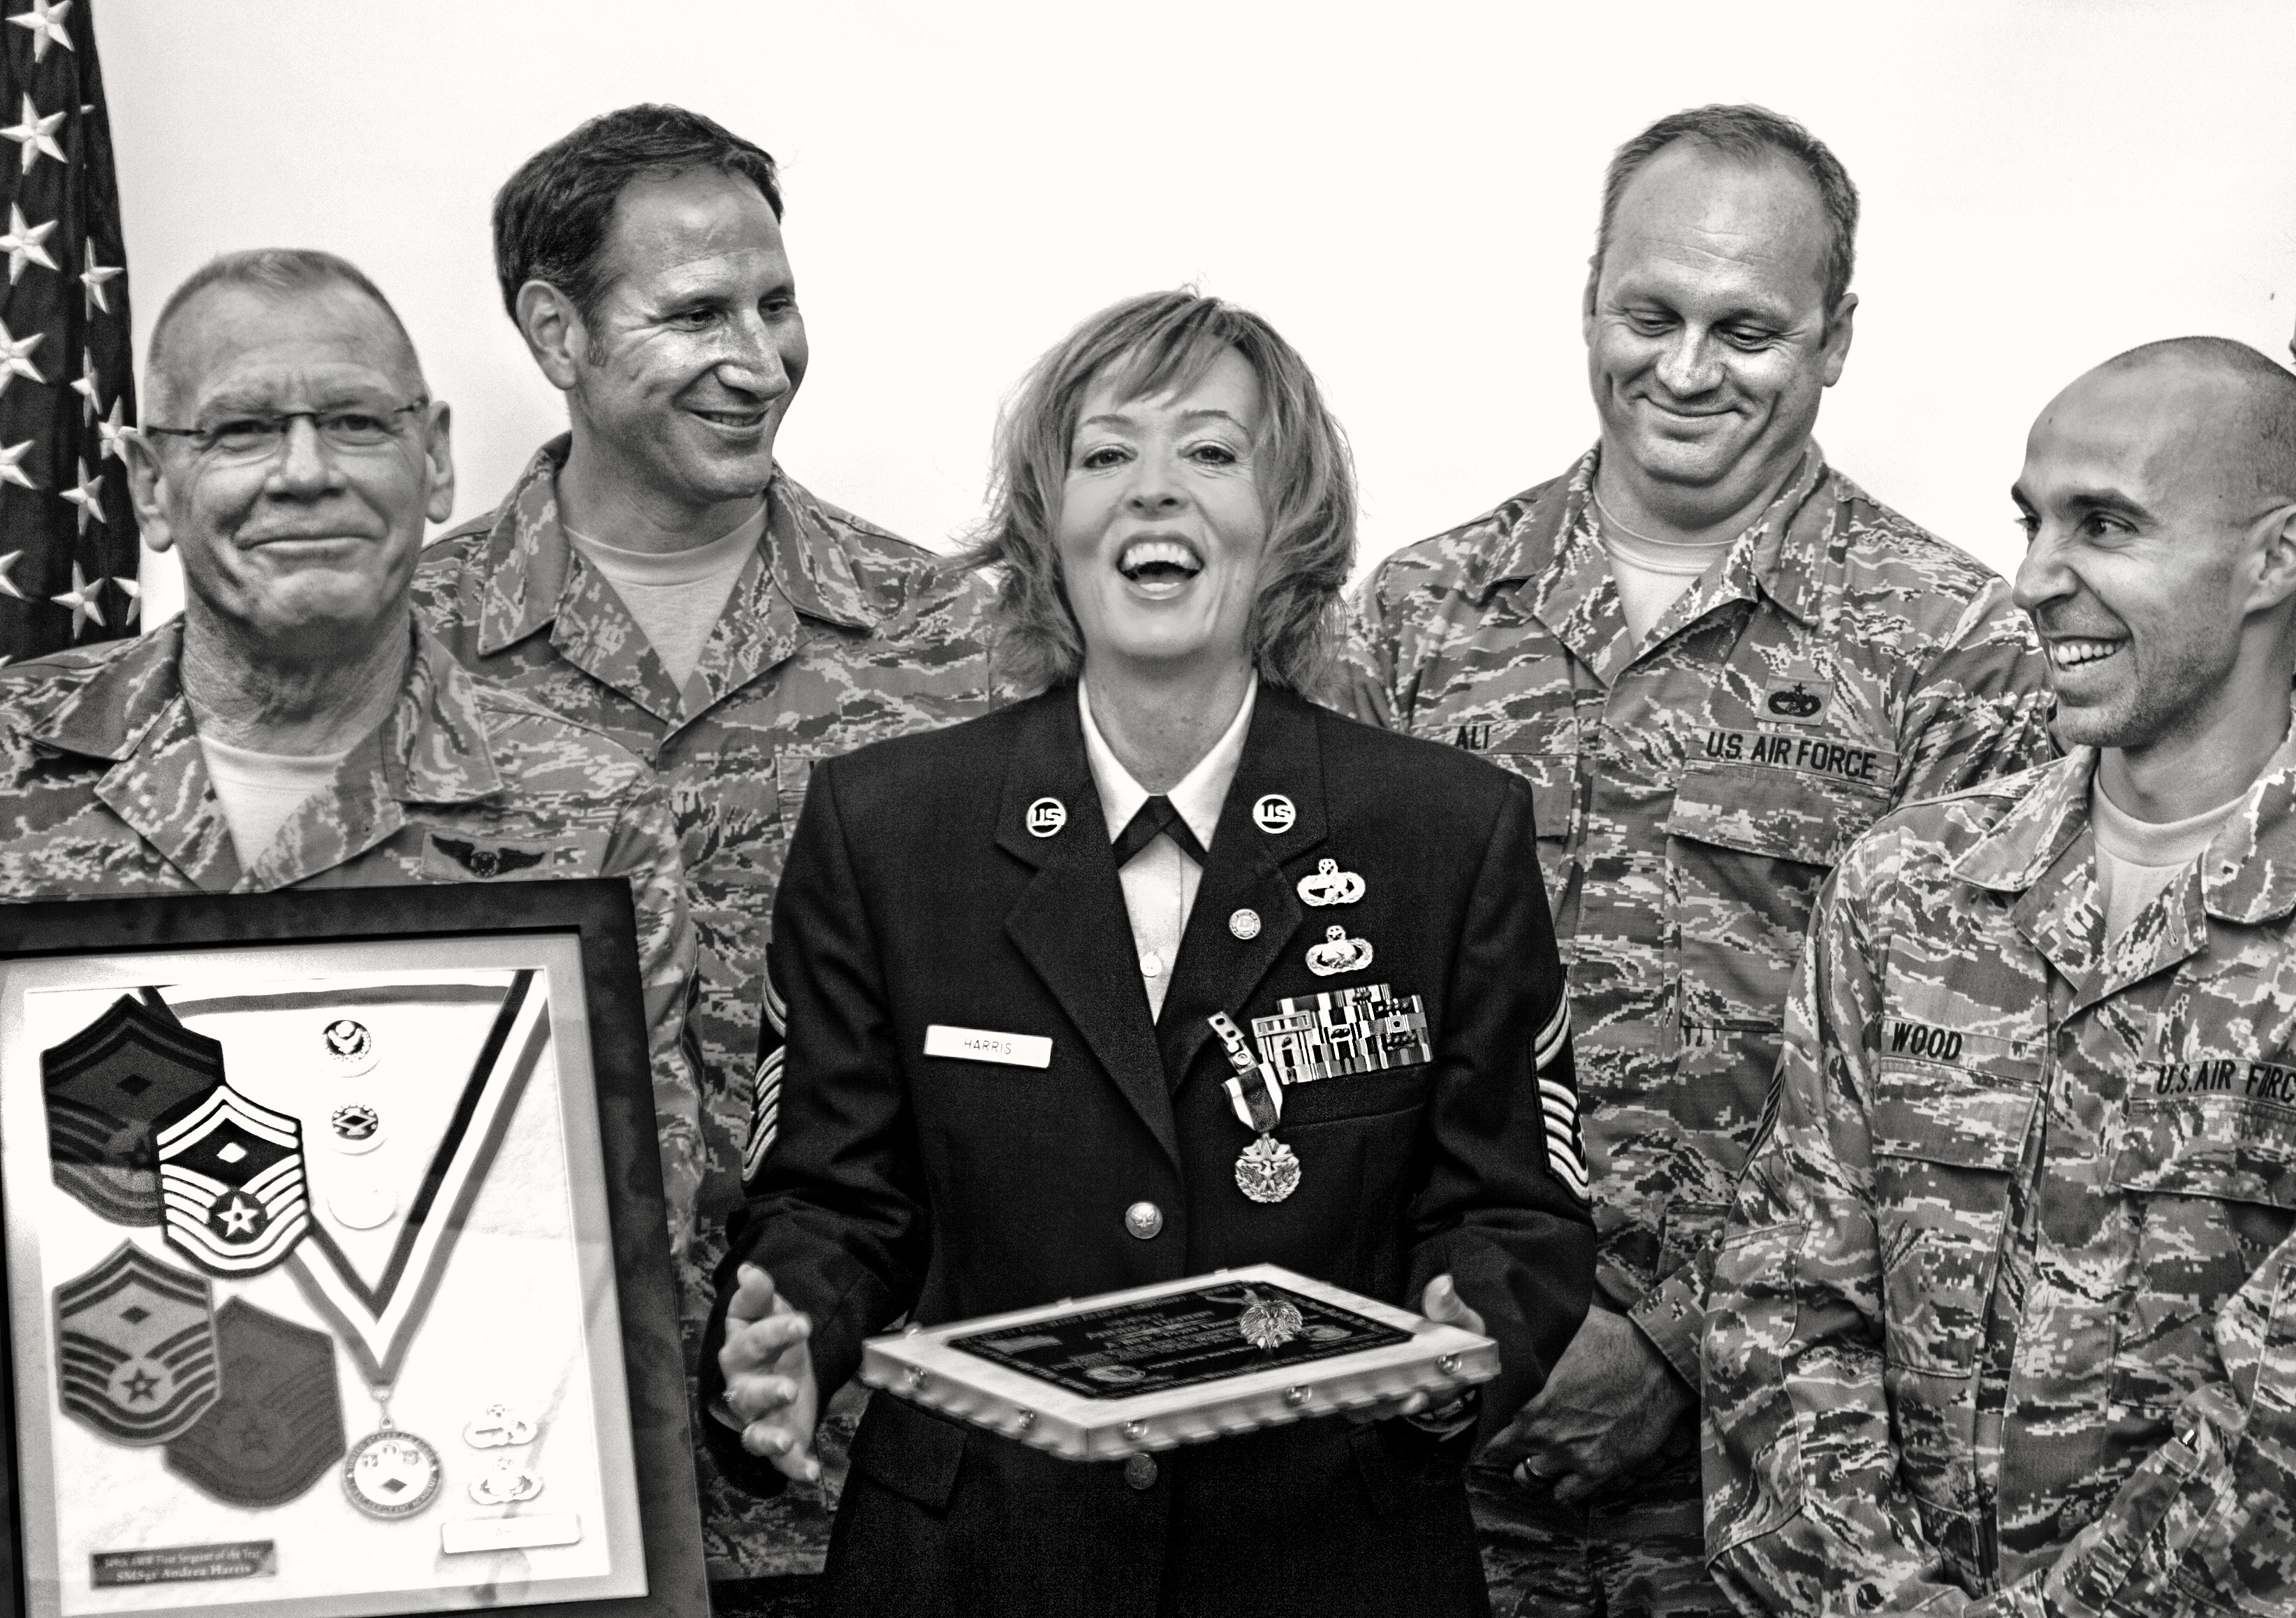
person, black and white, people, woman, military, airforce, army, bw, team, nb, recognition, nco, career, firstsergeant, troop, monochrome photography, military officer, military person